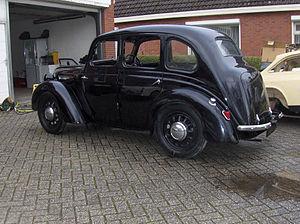
L' Austin 8 est une petite voiture qui a été produite par Austin entre 1939 et 1948.